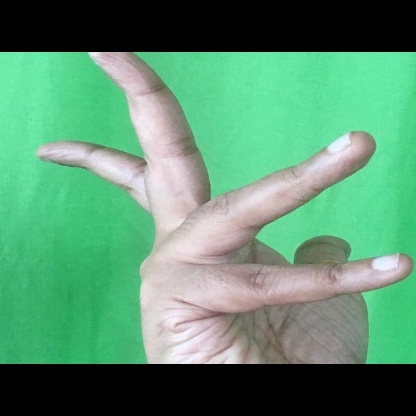
Mudra: Alapadmam